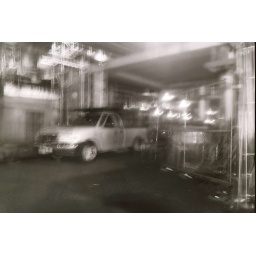
A pickup truck inside Concordia University's John Molson School of Buisness building while it was under construction.